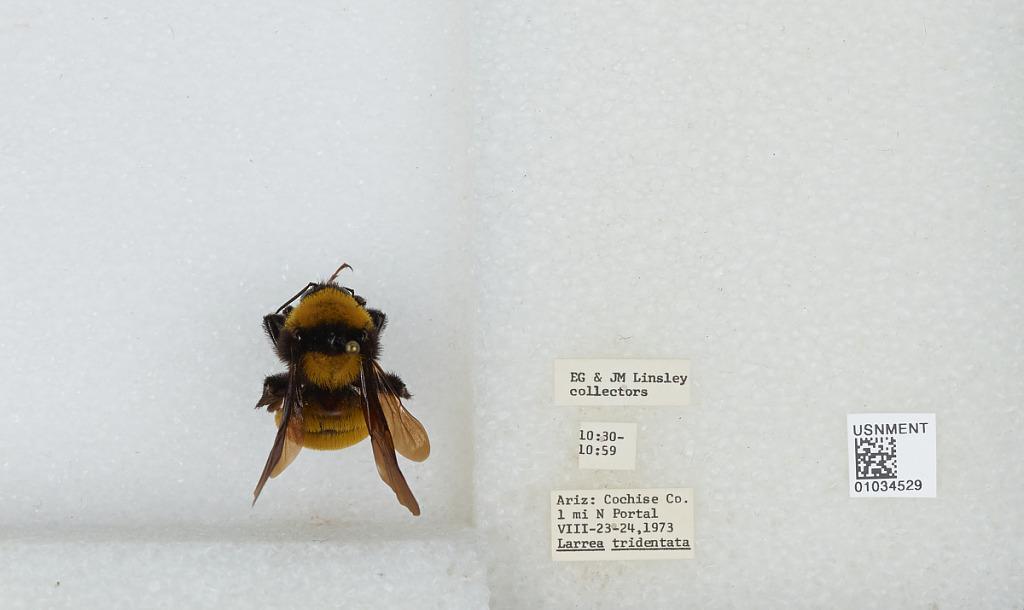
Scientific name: Bombus (Fervidobombus) sonorus Say
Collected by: E. Linsley & J. Linsley
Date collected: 1973-8-23
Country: United States
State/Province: Arizona
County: Cochise
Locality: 1 mile North of Portal
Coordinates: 31.9267, -109.141